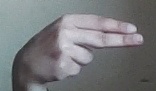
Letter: ain